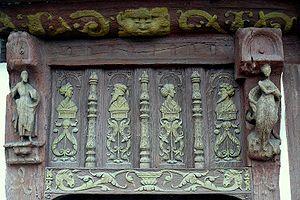
La maison dite ""Henri IV"" (XVIe siècle) à Saint-Valery-en-Caux, détail (Seine-Maritime, France)"
Saint-Valery-en-Caux est une commune française située dans le département de la Seine-Maritime en région Normandie.